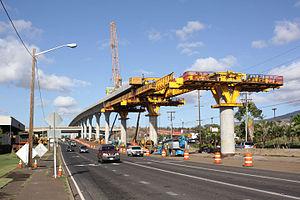
Le Métro d'Honolulu est un projet de transport en commun rapide actuellement en construction desservant Honolulu, capitale de l'État d'Hawaï et ses banlieues.